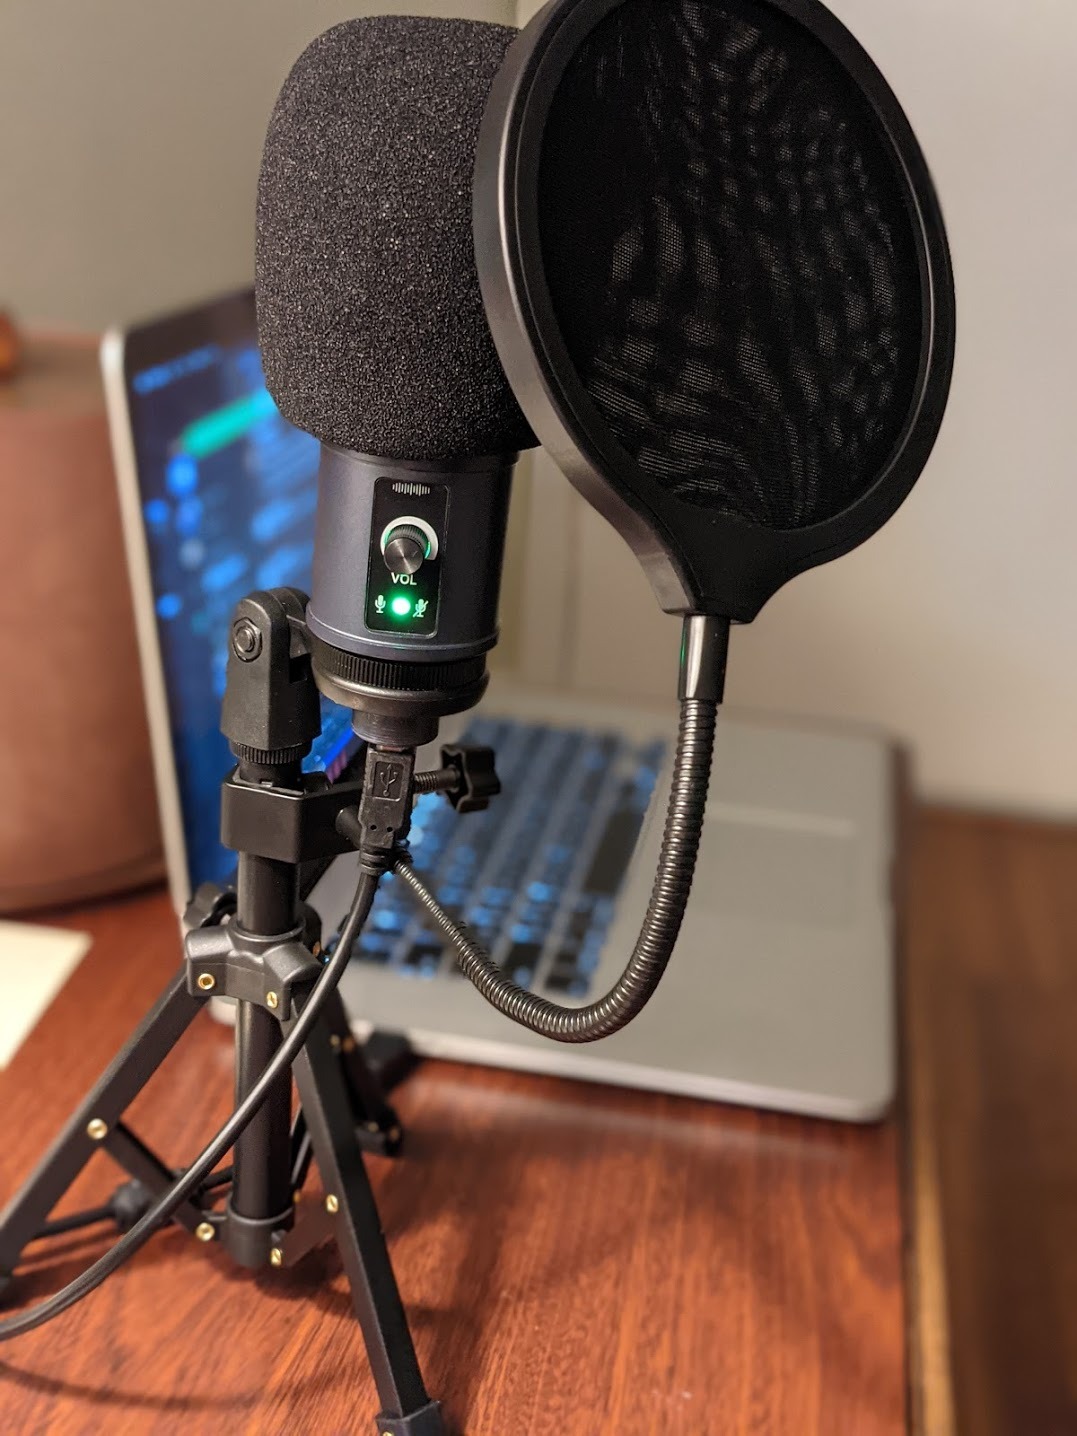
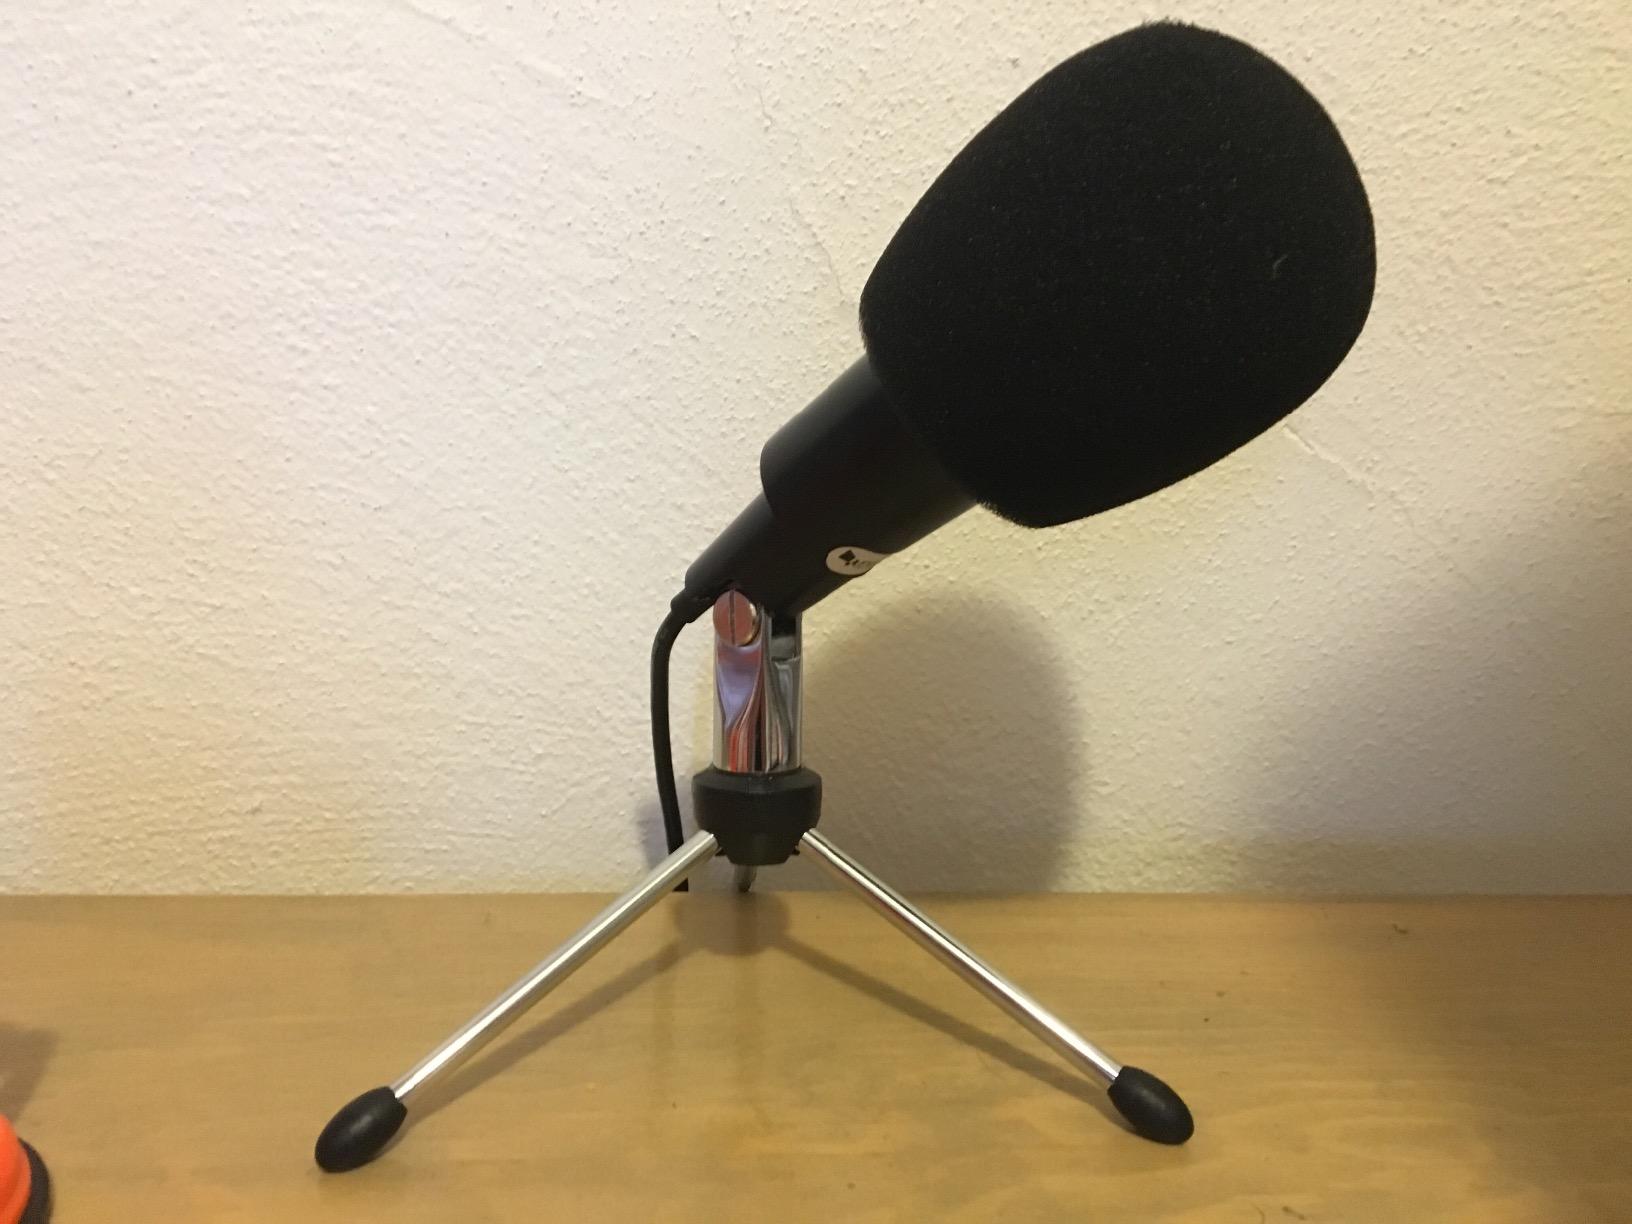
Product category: microphone
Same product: no